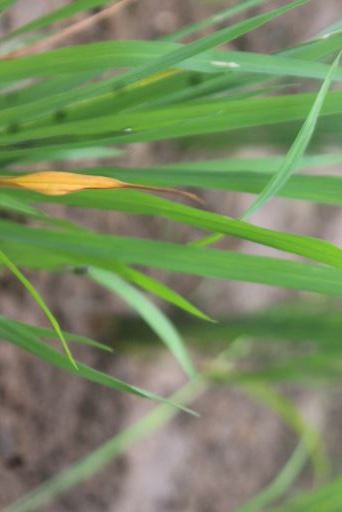
Disease: Tungro